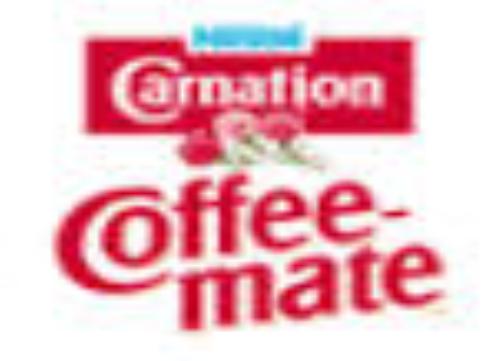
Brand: Coffee-Mate
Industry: Food